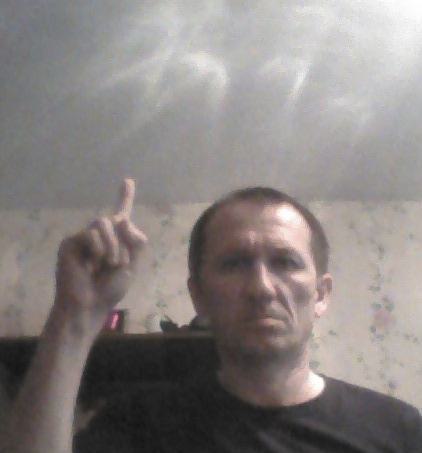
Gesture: one